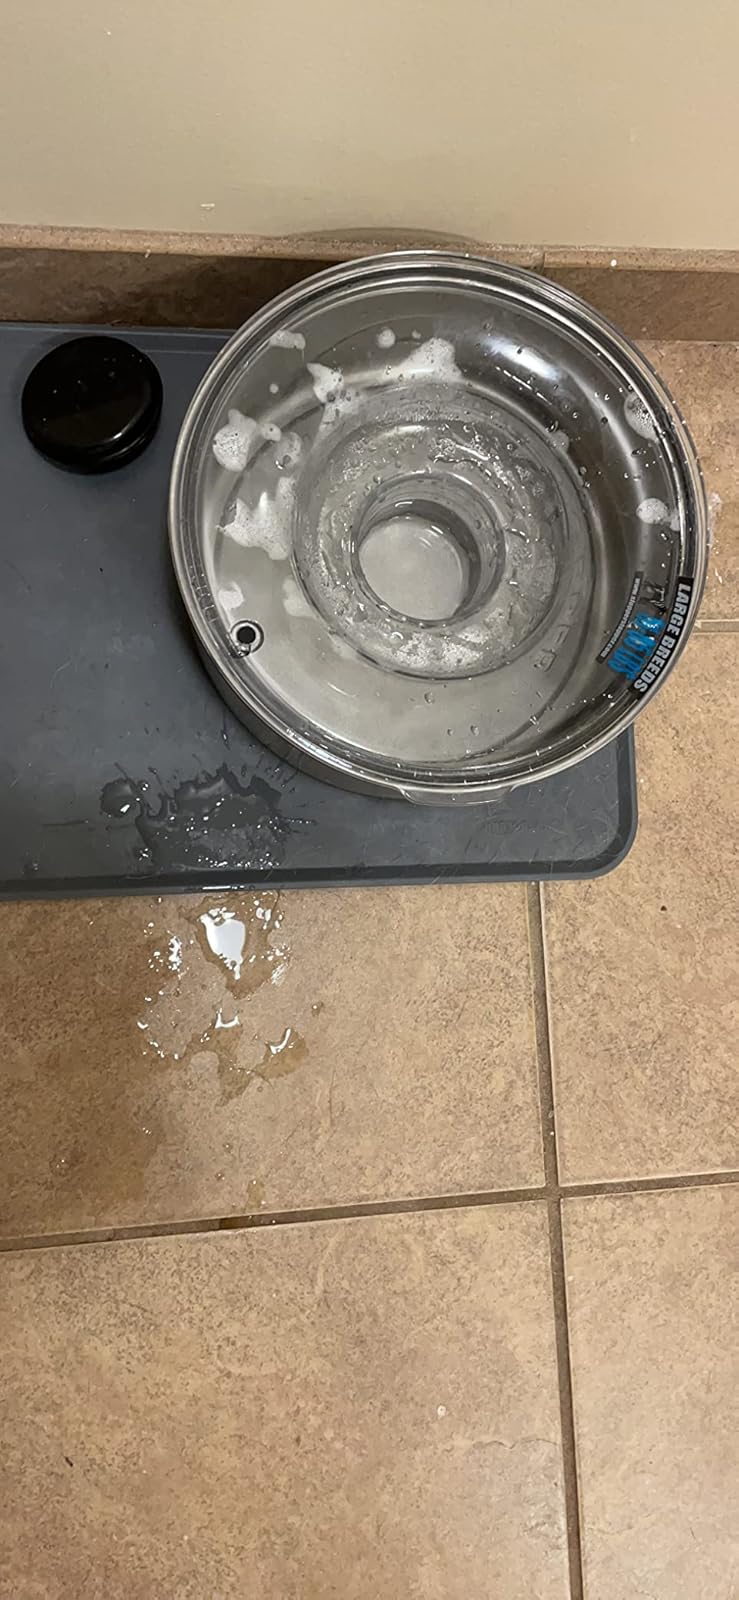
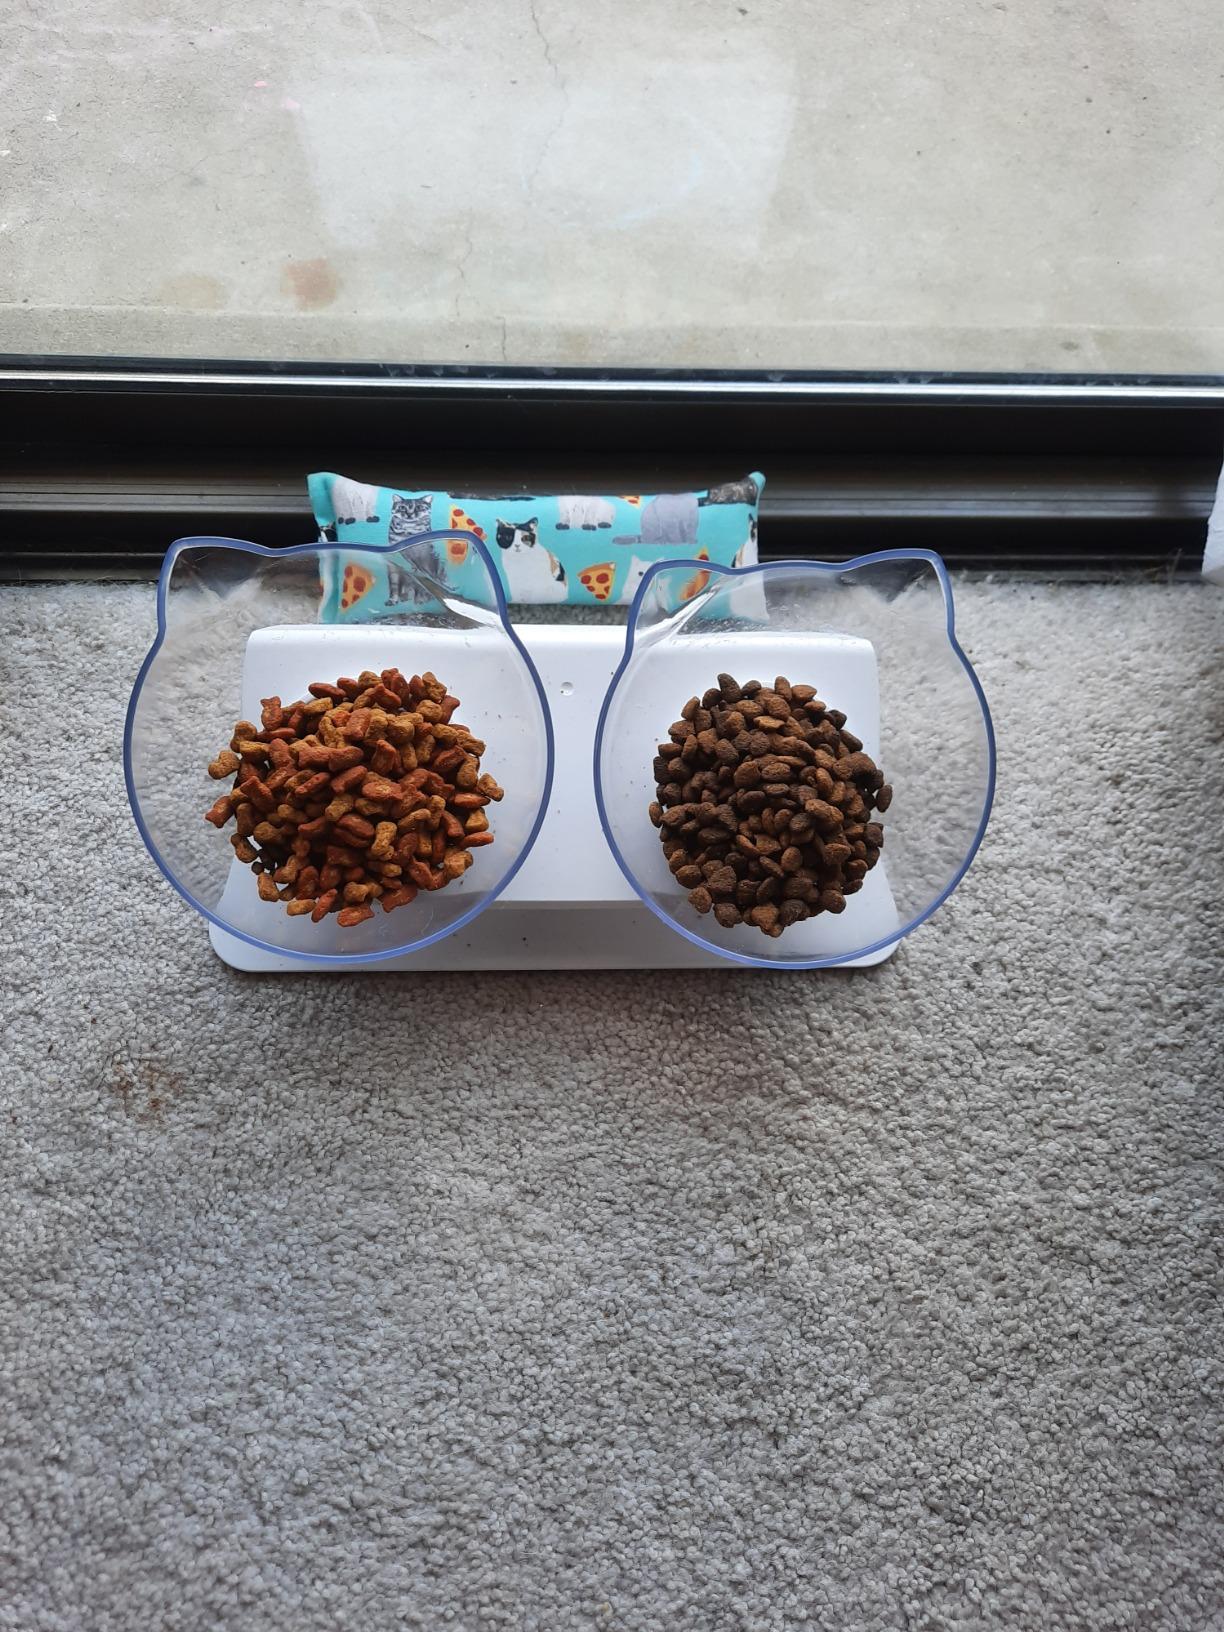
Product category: items_bowl
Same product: no